Sean Rickman

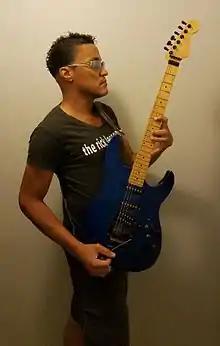
Rickman in 2016

Sean Rickman is an American musician from Washington, D.C. He has worked with Shawn Lane, Garaj Mahal, Dapp Theory, Steve Coleman, Maxwell, Meshell Ndegeocello, Blacksheep, Phil Upchurch, David Fiucynski and Screaming Headless Torsos, Kai Eckhardt, Anthony Tidd's Quite Sane, K'Alyn, Angela Bofill and George Duke. Rickman was lead singer and drummer for Garaj Mahal from 2007 to 2011 and his rock band Big Mouth featuring guitarist Leonard Stevens. He was also featured alongside Herbie Hancock, Wayne Shorter and Marcus Miller on the Tribute to Miles 2011 tour.